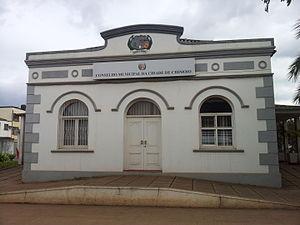
Chimoio est une ville du Mozambique et la capitale de la province de Manica. Elle est située dans le centre du pays, à 766 km au nord de Maputo, à proximité de la frontière avec le Zimbabwe.